List of moths of Turkey (Noctuidae)

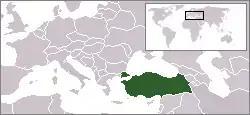
Location of Turkey

This is a list of moths of the family Noctuidae that are found in Turkey. It also acts as an index to the species articles and forms part of the full List of moths of Turkey.